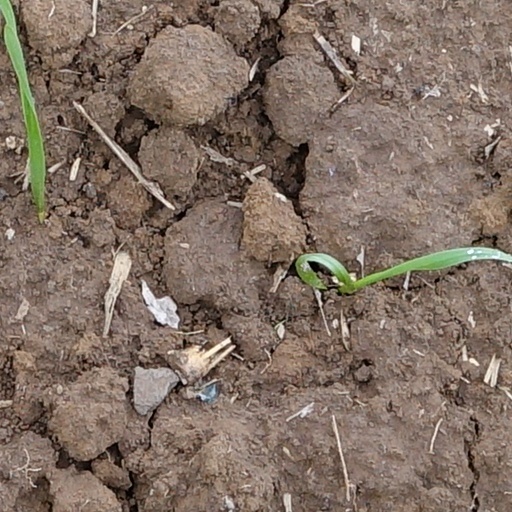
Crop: wheat